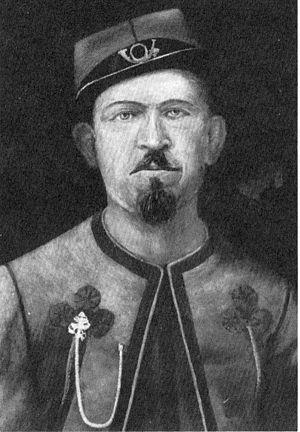
portrait de Zouave pontifical (Réalisé par M. BOUILLO artiste non identifié - vers 1865)
La Chapelle-des-Marais est une commune de l'ouest de la France, dans le département de la Loire-Atlantique, en région Pays de la Loire.